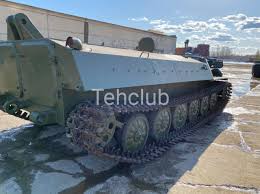
Label: MT_LB